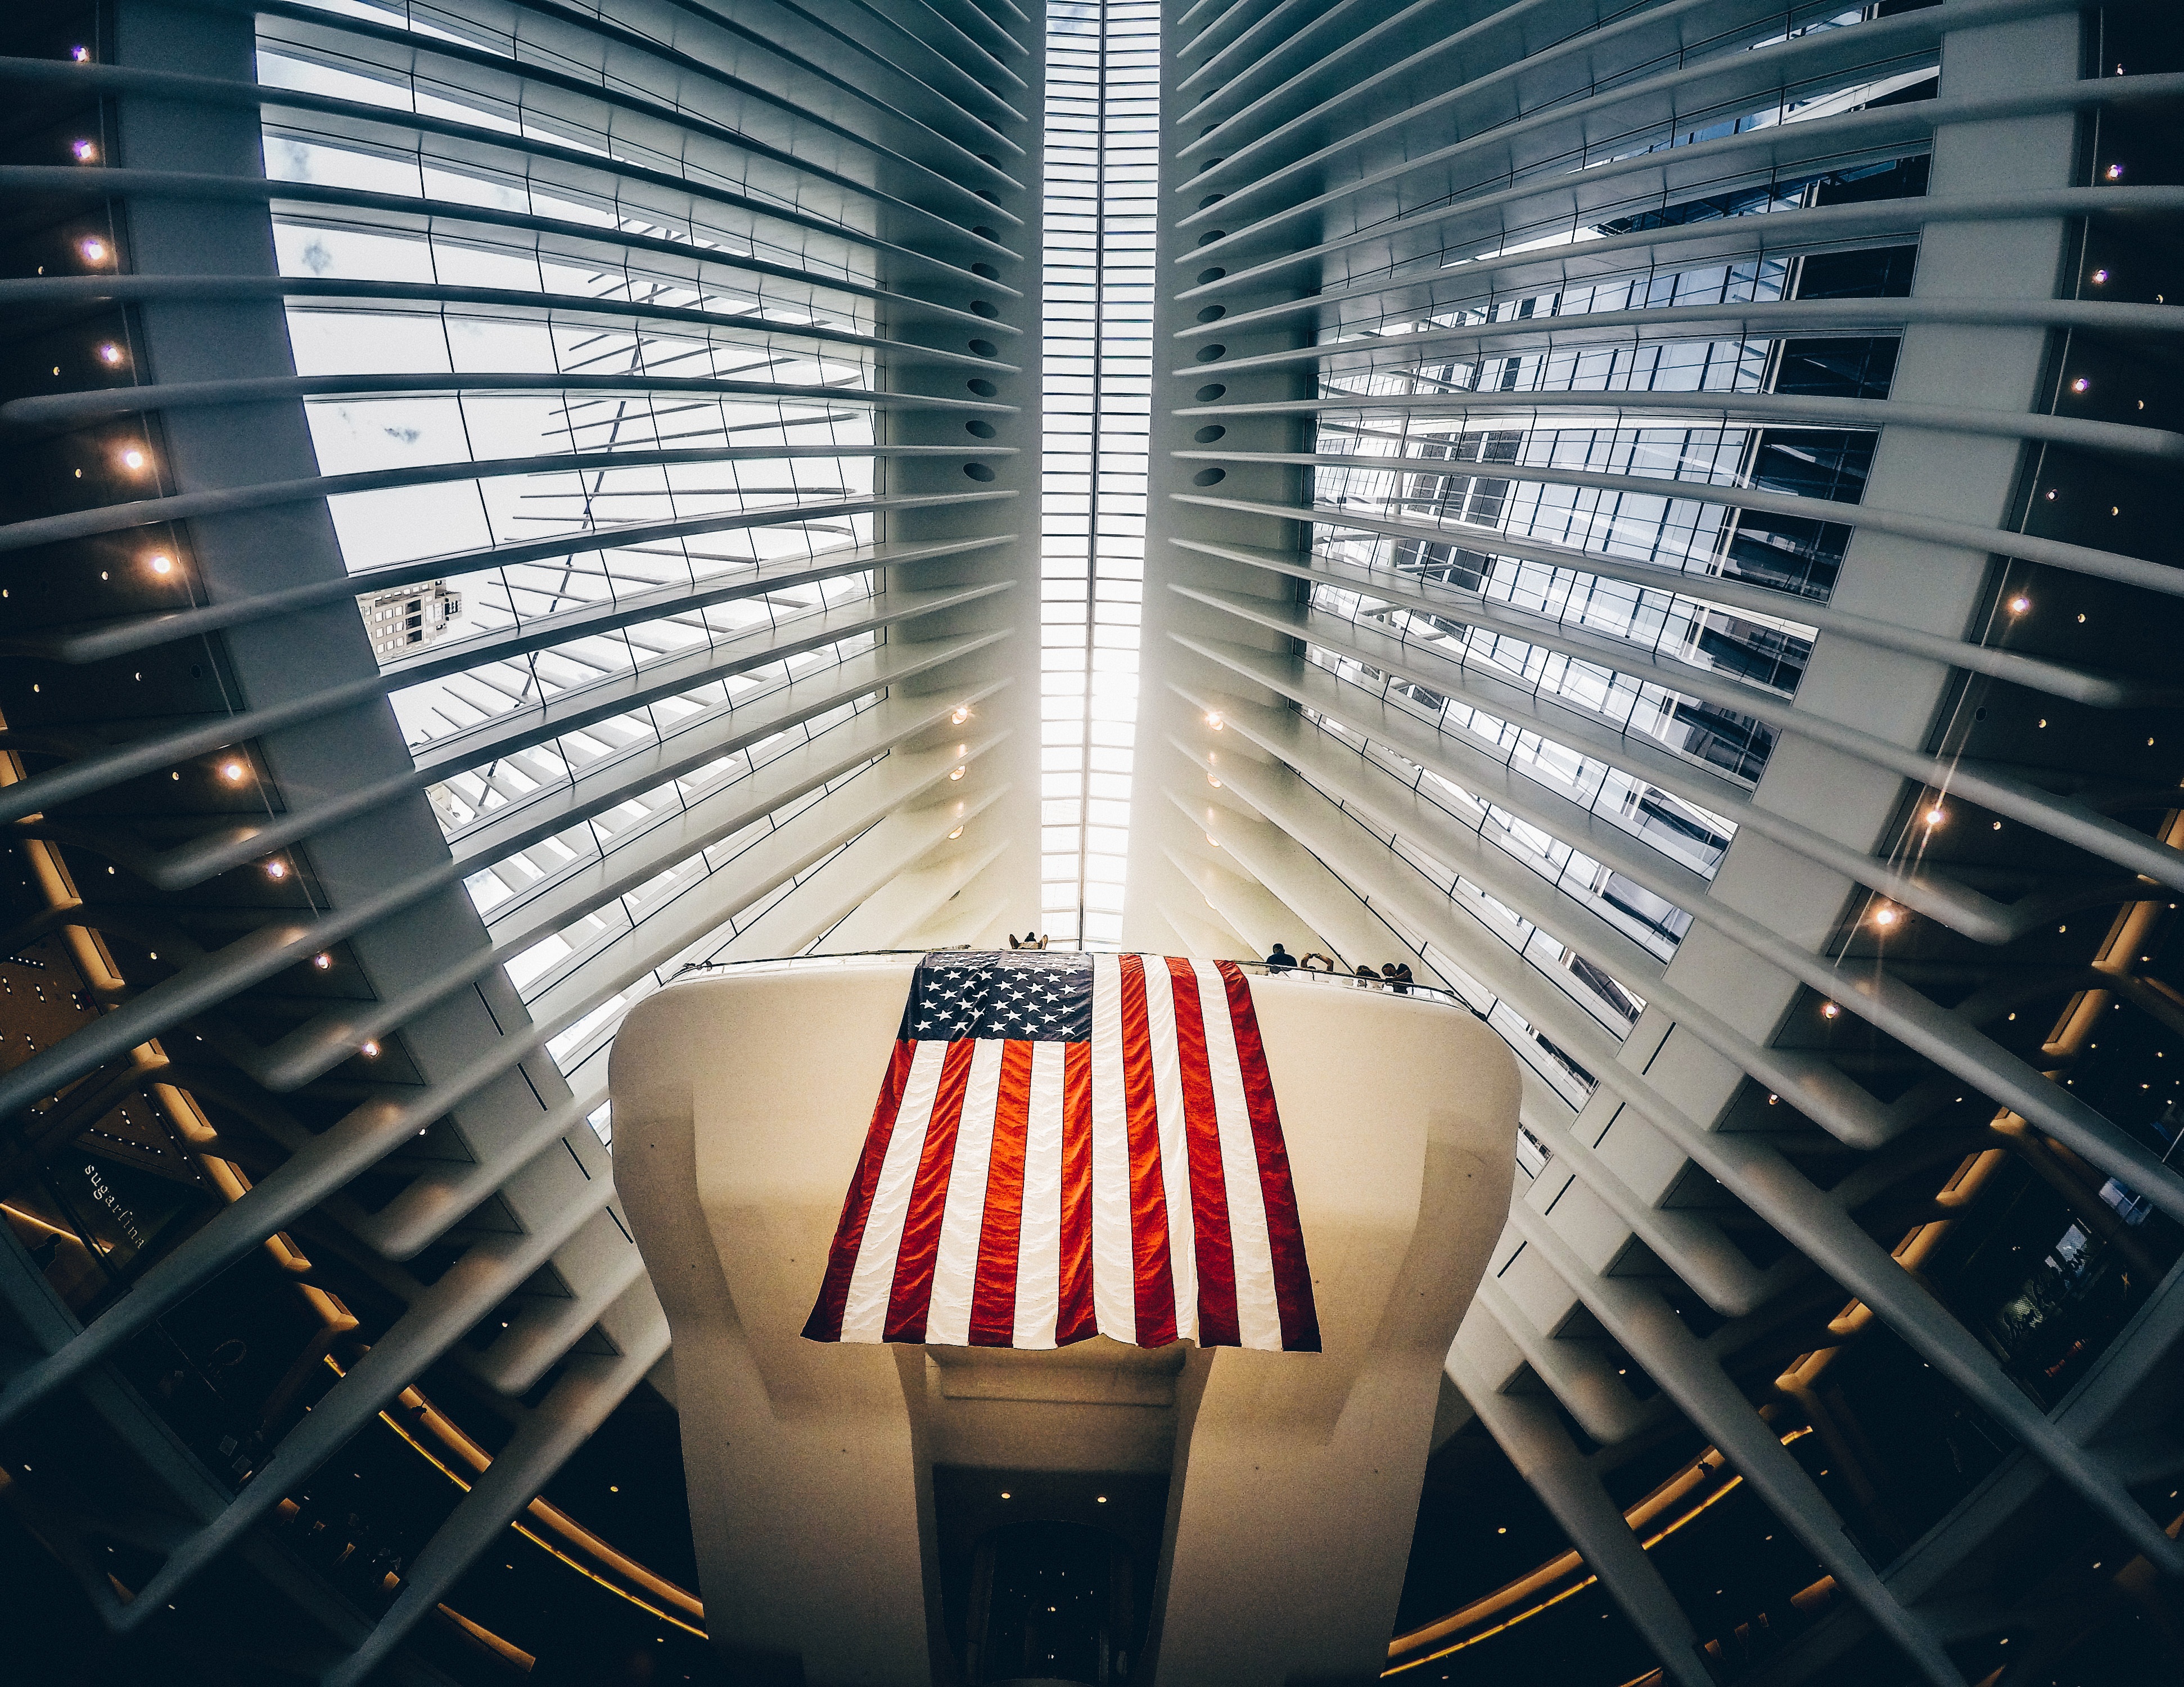
light, architecture, perspective, building, skyscraper, ceiling, line, reflection, color, american flag, lighting, circle, interior design, design, symmetry, tourist attraction, shape, window covering